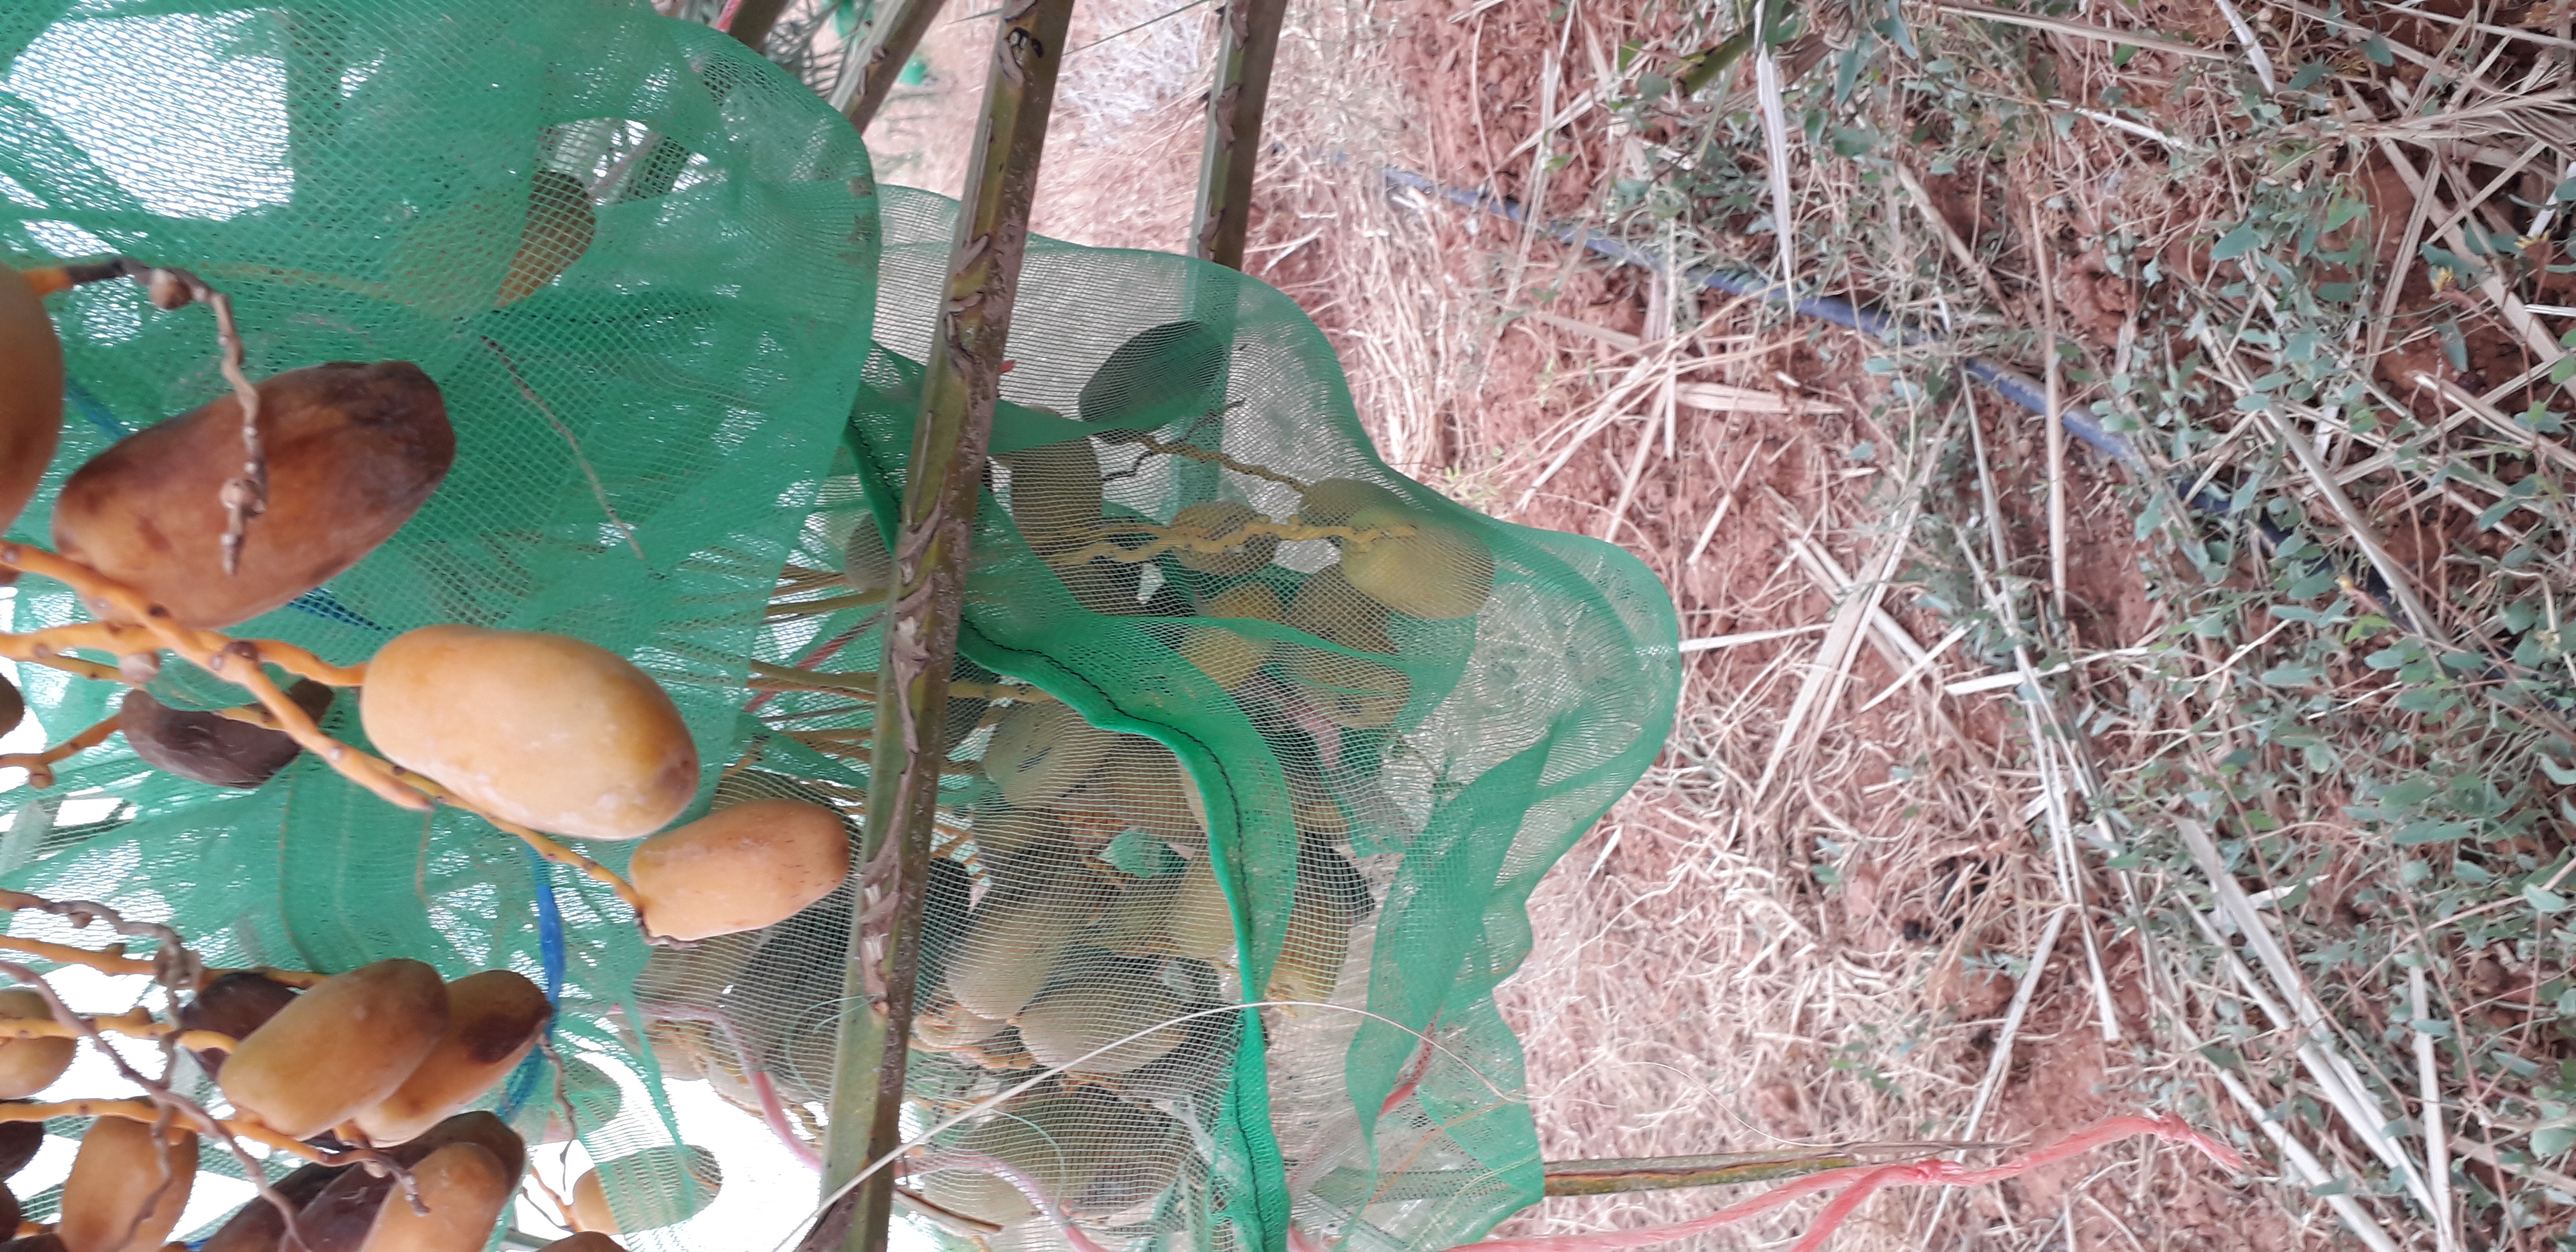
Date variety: Boumajhoul